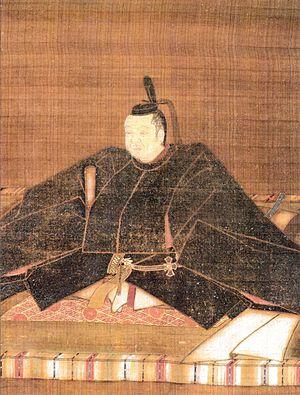
Kyōgoku Takatsugu est un daimyo de la province d'Ōmi et de la province de Wakasa de la fin de l'époque Sengoku de l'histoire du Japon.
Kyōgoku Tadataka est un daimyō japonais de l'époque Sengoku et le chef du clan Kyōgoku